Surf's Up (song)

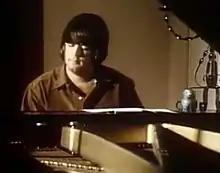
Brian Wilson during his segment on the "Inside Pop" documentary.

"Inside Pop: The Rock Revolution", hosted by composer Leonard Bernstein, premiered on the CBS network on April 25, 1967. Brian's segment in the documentary featured him singing "Surf's Up" at his piano without any interview footage or references to "Smile". Oppenheim declared through voice-over that the song was "poetic, beautiful in its obscurity" and "one aspect of new things happening in pop music today. As such, it is a symbol of the change many of these young musicians see in our future." He further described Wilson as "one of today's most important pop musicians." According to Badman, Wilson's segment aroused "great expectations" for "Smile", while journalist Nick Kent wrote that Wilson was "freaked out" and "broke down" over the praise he was afforded in the documentary.